Cervi Brothers

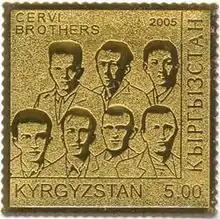
Stamp of Kyrgyzstan with the seven Cervi Brothers

The Cervi Brothers (Italian: "Fratelli Cervi") were the seven sons of Alcide Cervi (1875–1970) and Genoeffa Cocconi (1876–1944), born in Campegine, Emilia-Romagna. The brothers and their father became renowned for their activities in the organized resistance to Italian fascism.